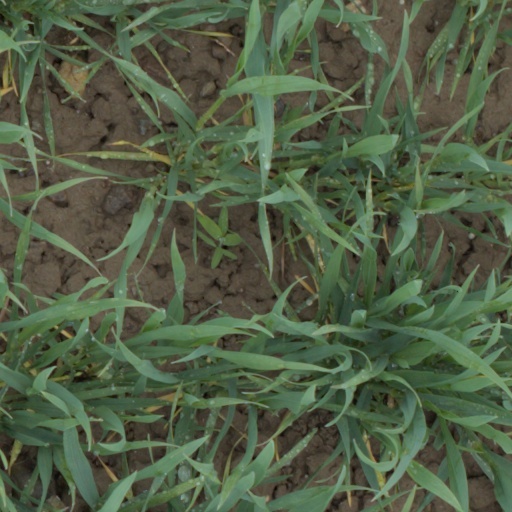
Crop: wheat